Piotr Kmita Sobieński

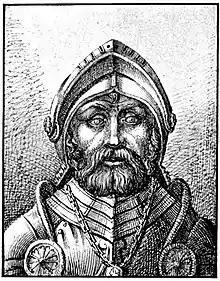
Voivode Piotr Kmita Sobieński.

Piotr Kmita Sobieński (born 1477 – died 31 October 1553) was a Polish nobleman, Crown Grand Marshal from 1529, voivode and starosta of Kraków, starosta of Spisz (1522-1553), Przemyśl, Koło and castellan of Sandomierz. He was one of the wealthiest and most influential nobles in Poland at the time. Among his estates were 28 villages and townships, including Wiśnicz, Sobień and Lipnica Murowana.